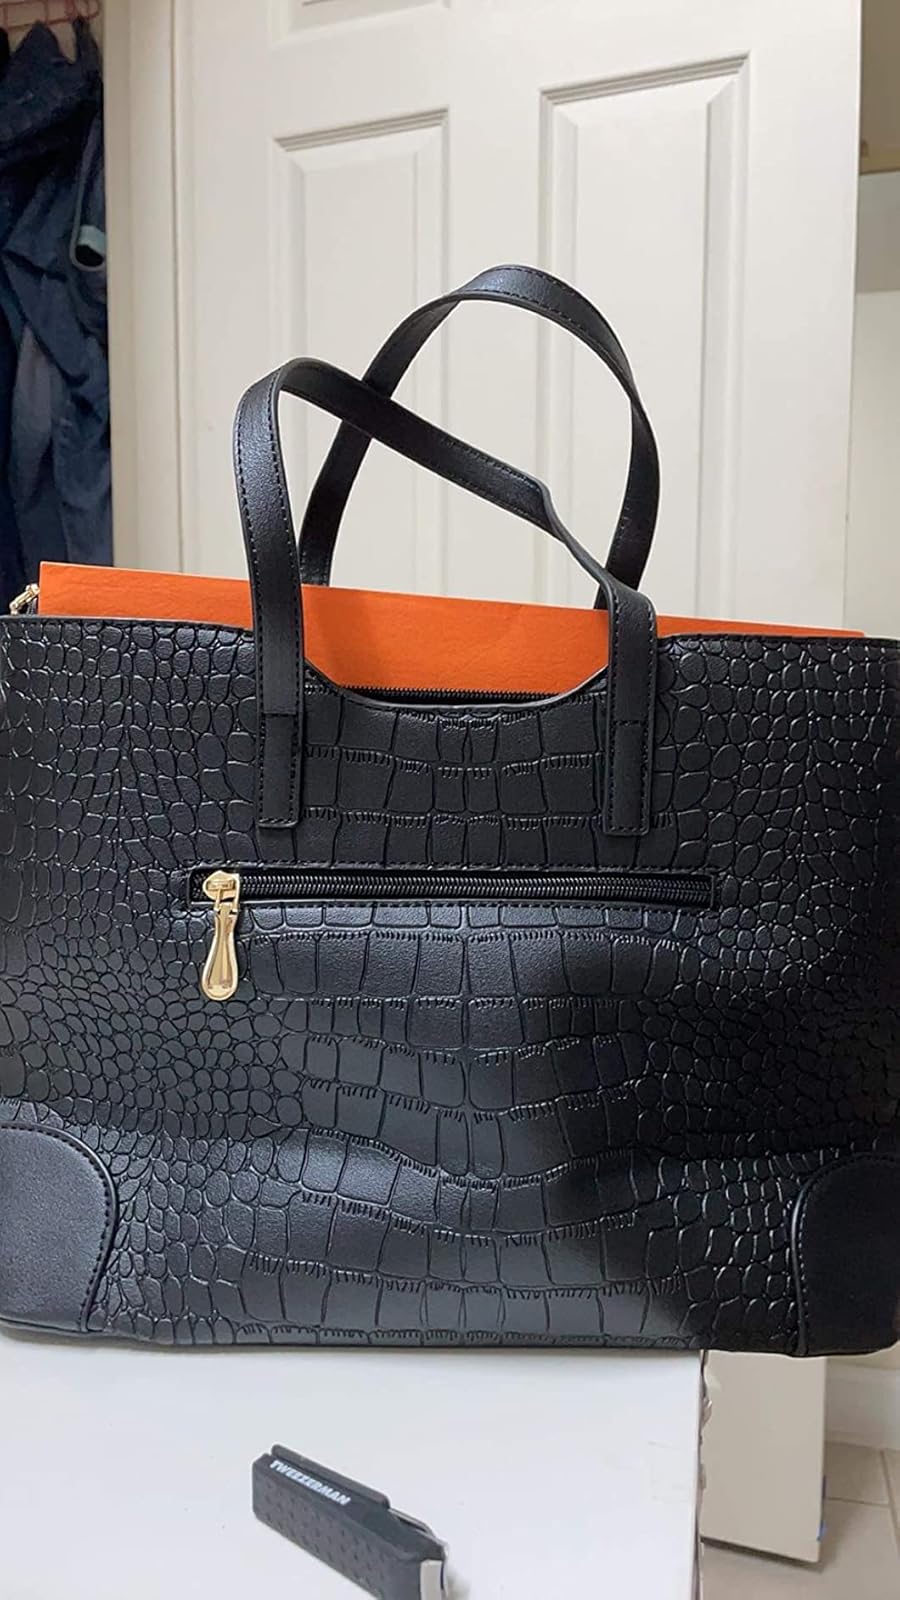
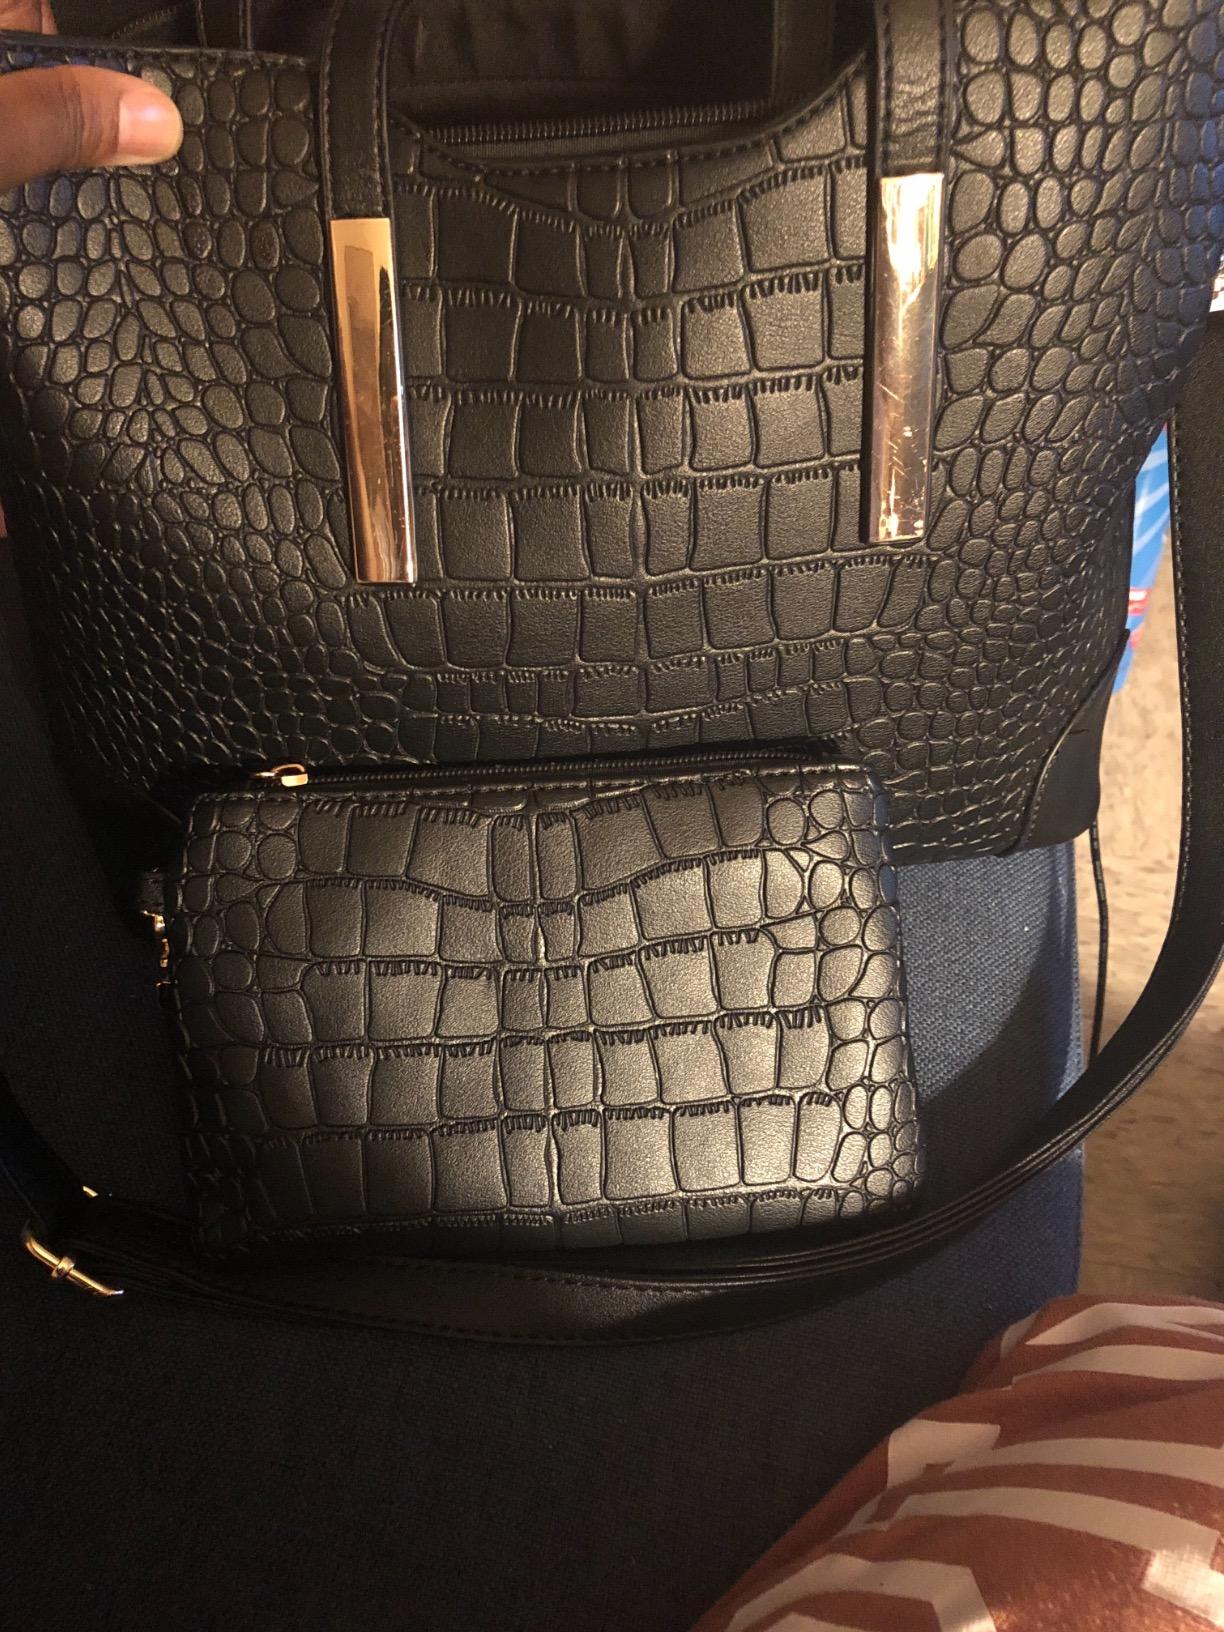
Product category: accessories_handbag
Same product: yes